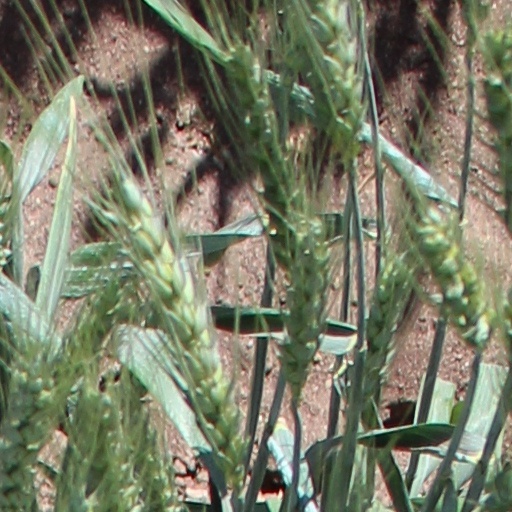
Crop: wheat